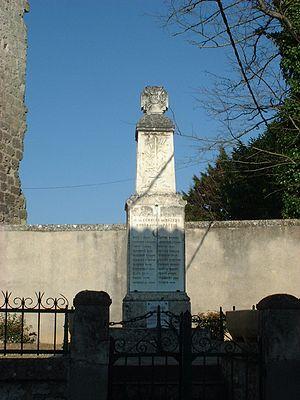
Monument aux morts de Bazens